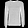
Label: Pullover